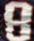
Number: 8